Waveguide filter

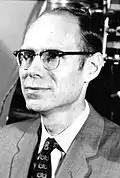
John R. Pierce invented the cross-coupled filter and the contiguous passband multiplexer.

Multiplexers were first described by Fano and Lawson in 1948. Pierce was the first to describe multiplexers with contiguous passbands. Multiplexing using directional filters was invented by Seymour Cohn and Frank Coale in the 1950s. Multiplexers with compensating immittance resonators at each junction are largely the work of E. G. Cristal and G. L. Matthaei in the 1960s. This technique is still sometimes used, but the modern availability of computing power has led to the more common use of synthesis techniques which can directly produce matching filters without the need for these additional resonators. In 1965 R. J. Wenzel discovered that filters which were singly terminated, rather than the usual doubly terminated, were complementary—exactly what was needed for a diplexer. Wenzel was inspired by the lectures of circuit theorist Ernst Guillemin.